Bayingyi people

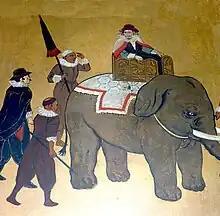

One of the best-known Portuguese adventurers was Filipe de Brito e Nicote, who served the Rakhine king, Min Razagyi. In 1599, de Brito was made governor of Syriam, a busy port on the Bago River in what is now Yangon’s Thanlyin Township, where the ruins of the country’s first Catholic church can be seen on a hilltop.